John Gilbert Cooper

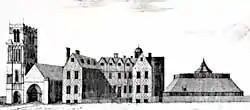
Thurgarton Priory house and the Priory Church of St Peter in 1726

Cooper first published poetry in 1742 occasionally until he became a regular contributor to "The Museum" which was published by Robert Dodsley. His contributions to Dodsley's journal was under the nom de plume of "Philaretes". Cooper's claim to notability comes from his prose, poetry and a public row he had with William Warburton. The row arose from a book he published on Socrates where his work ignored the established view of many including Warburton. Warburton responded to Cooper's 1749, "Life of Socrates" with an "Essay on Criticism" in 1751. Cooper unwisely accused Warburton of personal attack in "Cursory Remarks on Mr Warburton's New Edition of Mr Pope's Works" - it was unwise as he also made personal attacks on Warburton. Samuel Johnson later described Cooper as the Punchinello of literature.